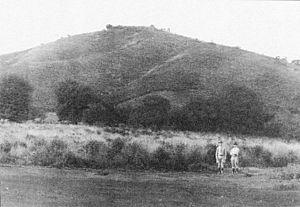
1912 est une année bissextile commençant un lundi.